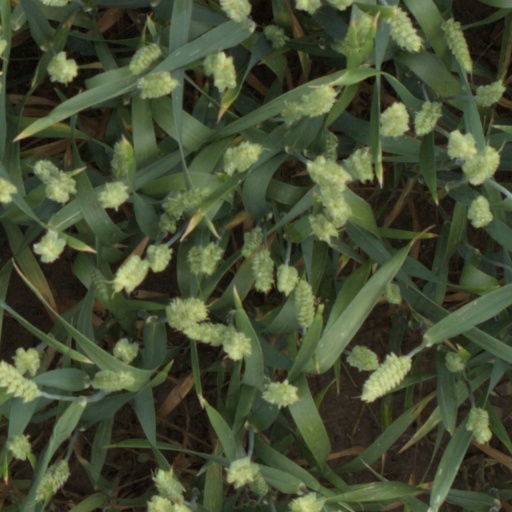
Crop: wheat